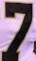
Number: 7